Justin Robert Young

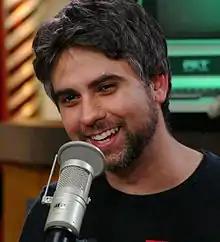
Young, 2013

Justin Robert Young (born March 5, 1983) is a podcaster, journalist, comedian and writer. Young writes and publishes the "Politics, Politics, Politics!" podcast, and co-hosts the weekly comedy podcast "Great Night" with magician Brian Brushwood.